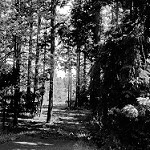
Label: B & W